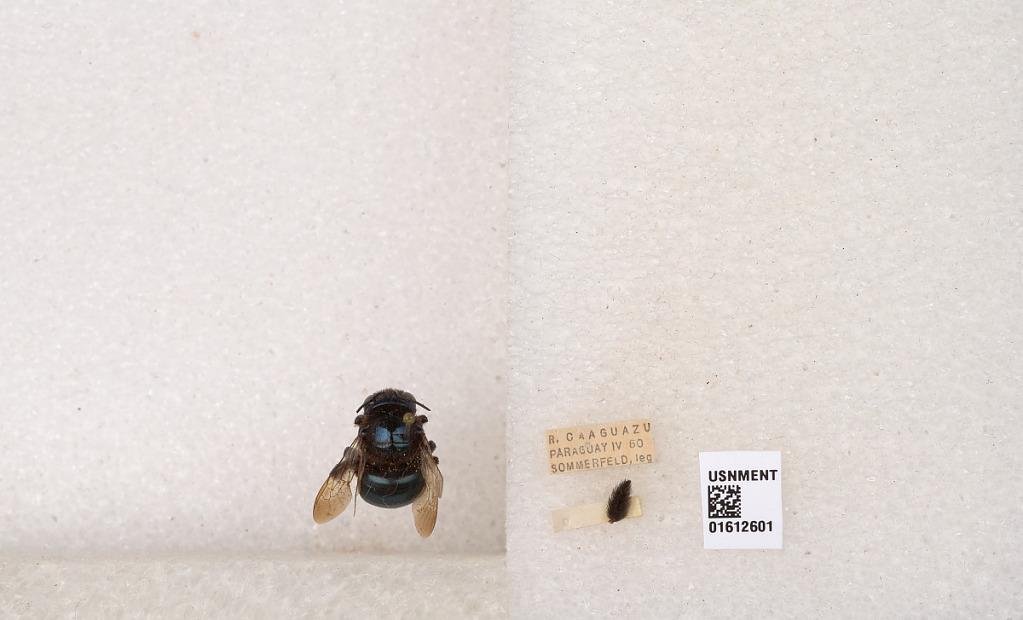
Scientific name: Xylocopa (Schonnherria) splendidula Lepeletier
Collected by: C. Soegiarto
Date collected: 1960-4-1
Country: Paraguay
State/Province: Quinto
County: Caaguazu
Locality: R. Caaguazu